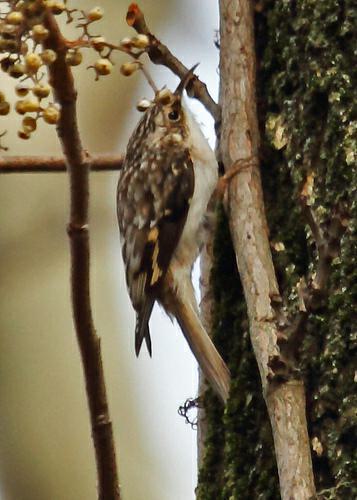
A photo of a brown creeper